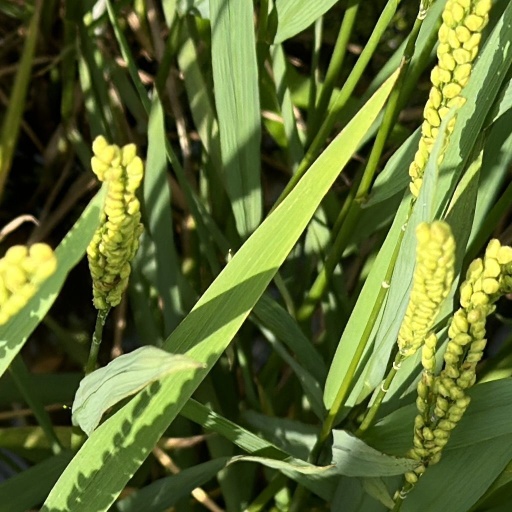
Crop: rice